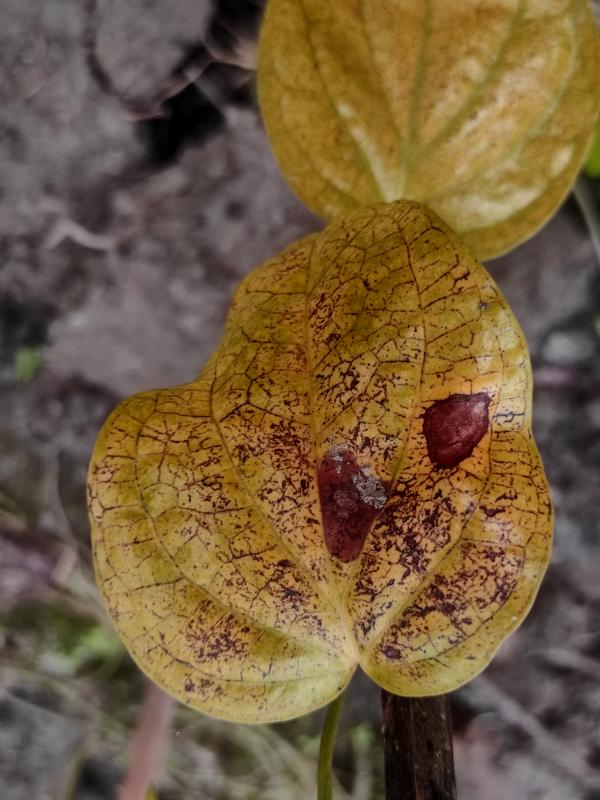
Label: Fungal_Brown_Spot_Disease